Bhutan

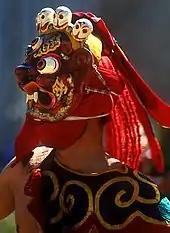
"Chaam", sacred masked dances, are annually performed during religious festivals.

The kingdom has been accused of banning religious proselytising, which critics deem as a violation of freedom of religion and a policy of ethnic cleansing. Starting in the 1980s, Bhutan adopted a policy of "One Nation One People" to create a unified sense of national identity. This was interpreted as cultural (in language, dress and religion) and political dominance of the majority Drukpa people by the Nepali-speaking people. Inspired by the Gorkhaland Movement and fuelled by a sense of injustice, some Lhotshampas began organising demonstrations against the Bhutanese state. Furthermore, the removal of Nepali language in school curriculum to adopt a more centralised language in Dzongkha coupled with the denial of citizenship to those who were not able to prove officially issued land holding title prior to 1950 was perceived as specifically targeting Lhotshampa population estimated to be one-third of the population at the time. This resulted in widespread unrest and political demonstrations. In response to this threat, in 1988, the Bhutanese authorities carried out a special census in southern Bhutan to review the status of legal residents from illegal immigrants. This region with high Lhotshampa population had to be legally verified, and the following census led to the deportation these Lhotshampas, estimated to be one-sixth of the total population at the time. People who had been granted citizenship by the Bhutanese 1958 Nationality Law were also stripped of their citizenship. The state intervened after violence was instigated by some Nepali-speaking citizens attacking government officials and burning public buildings. Members of Bhutanese police and army were accused of burning Lhotshampa houses, land confiscation and other widespread human rights abuses including arrest, torture and rape of Lhotshampas involved in political protests and violence. Following forcible deportation from Bhutan, Lhotshampas spent almost two decades in refugee camps in Nepal and were resettled in various western countries such as the United States between 2007 and 2012.